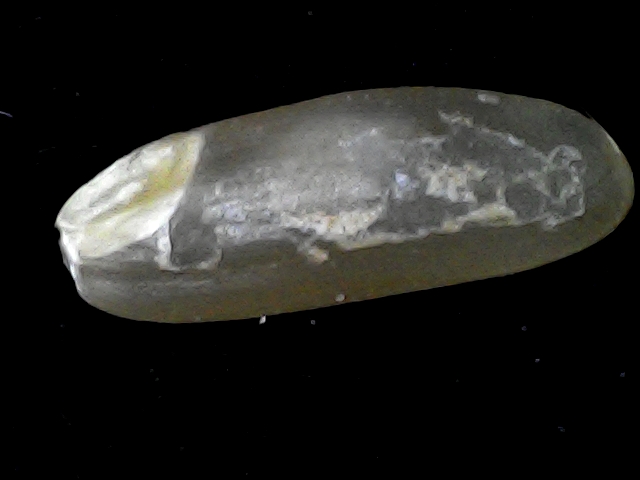
Rice variety: BR23